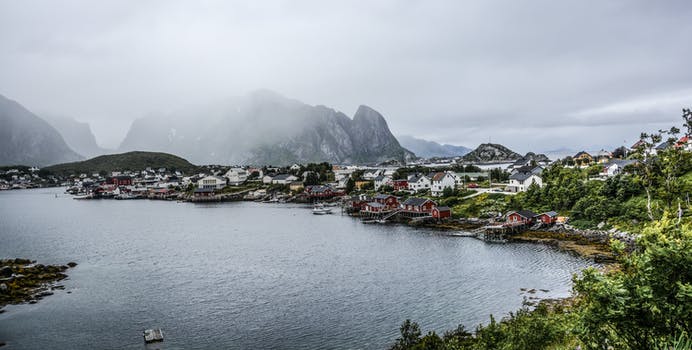
Label: No Watermark